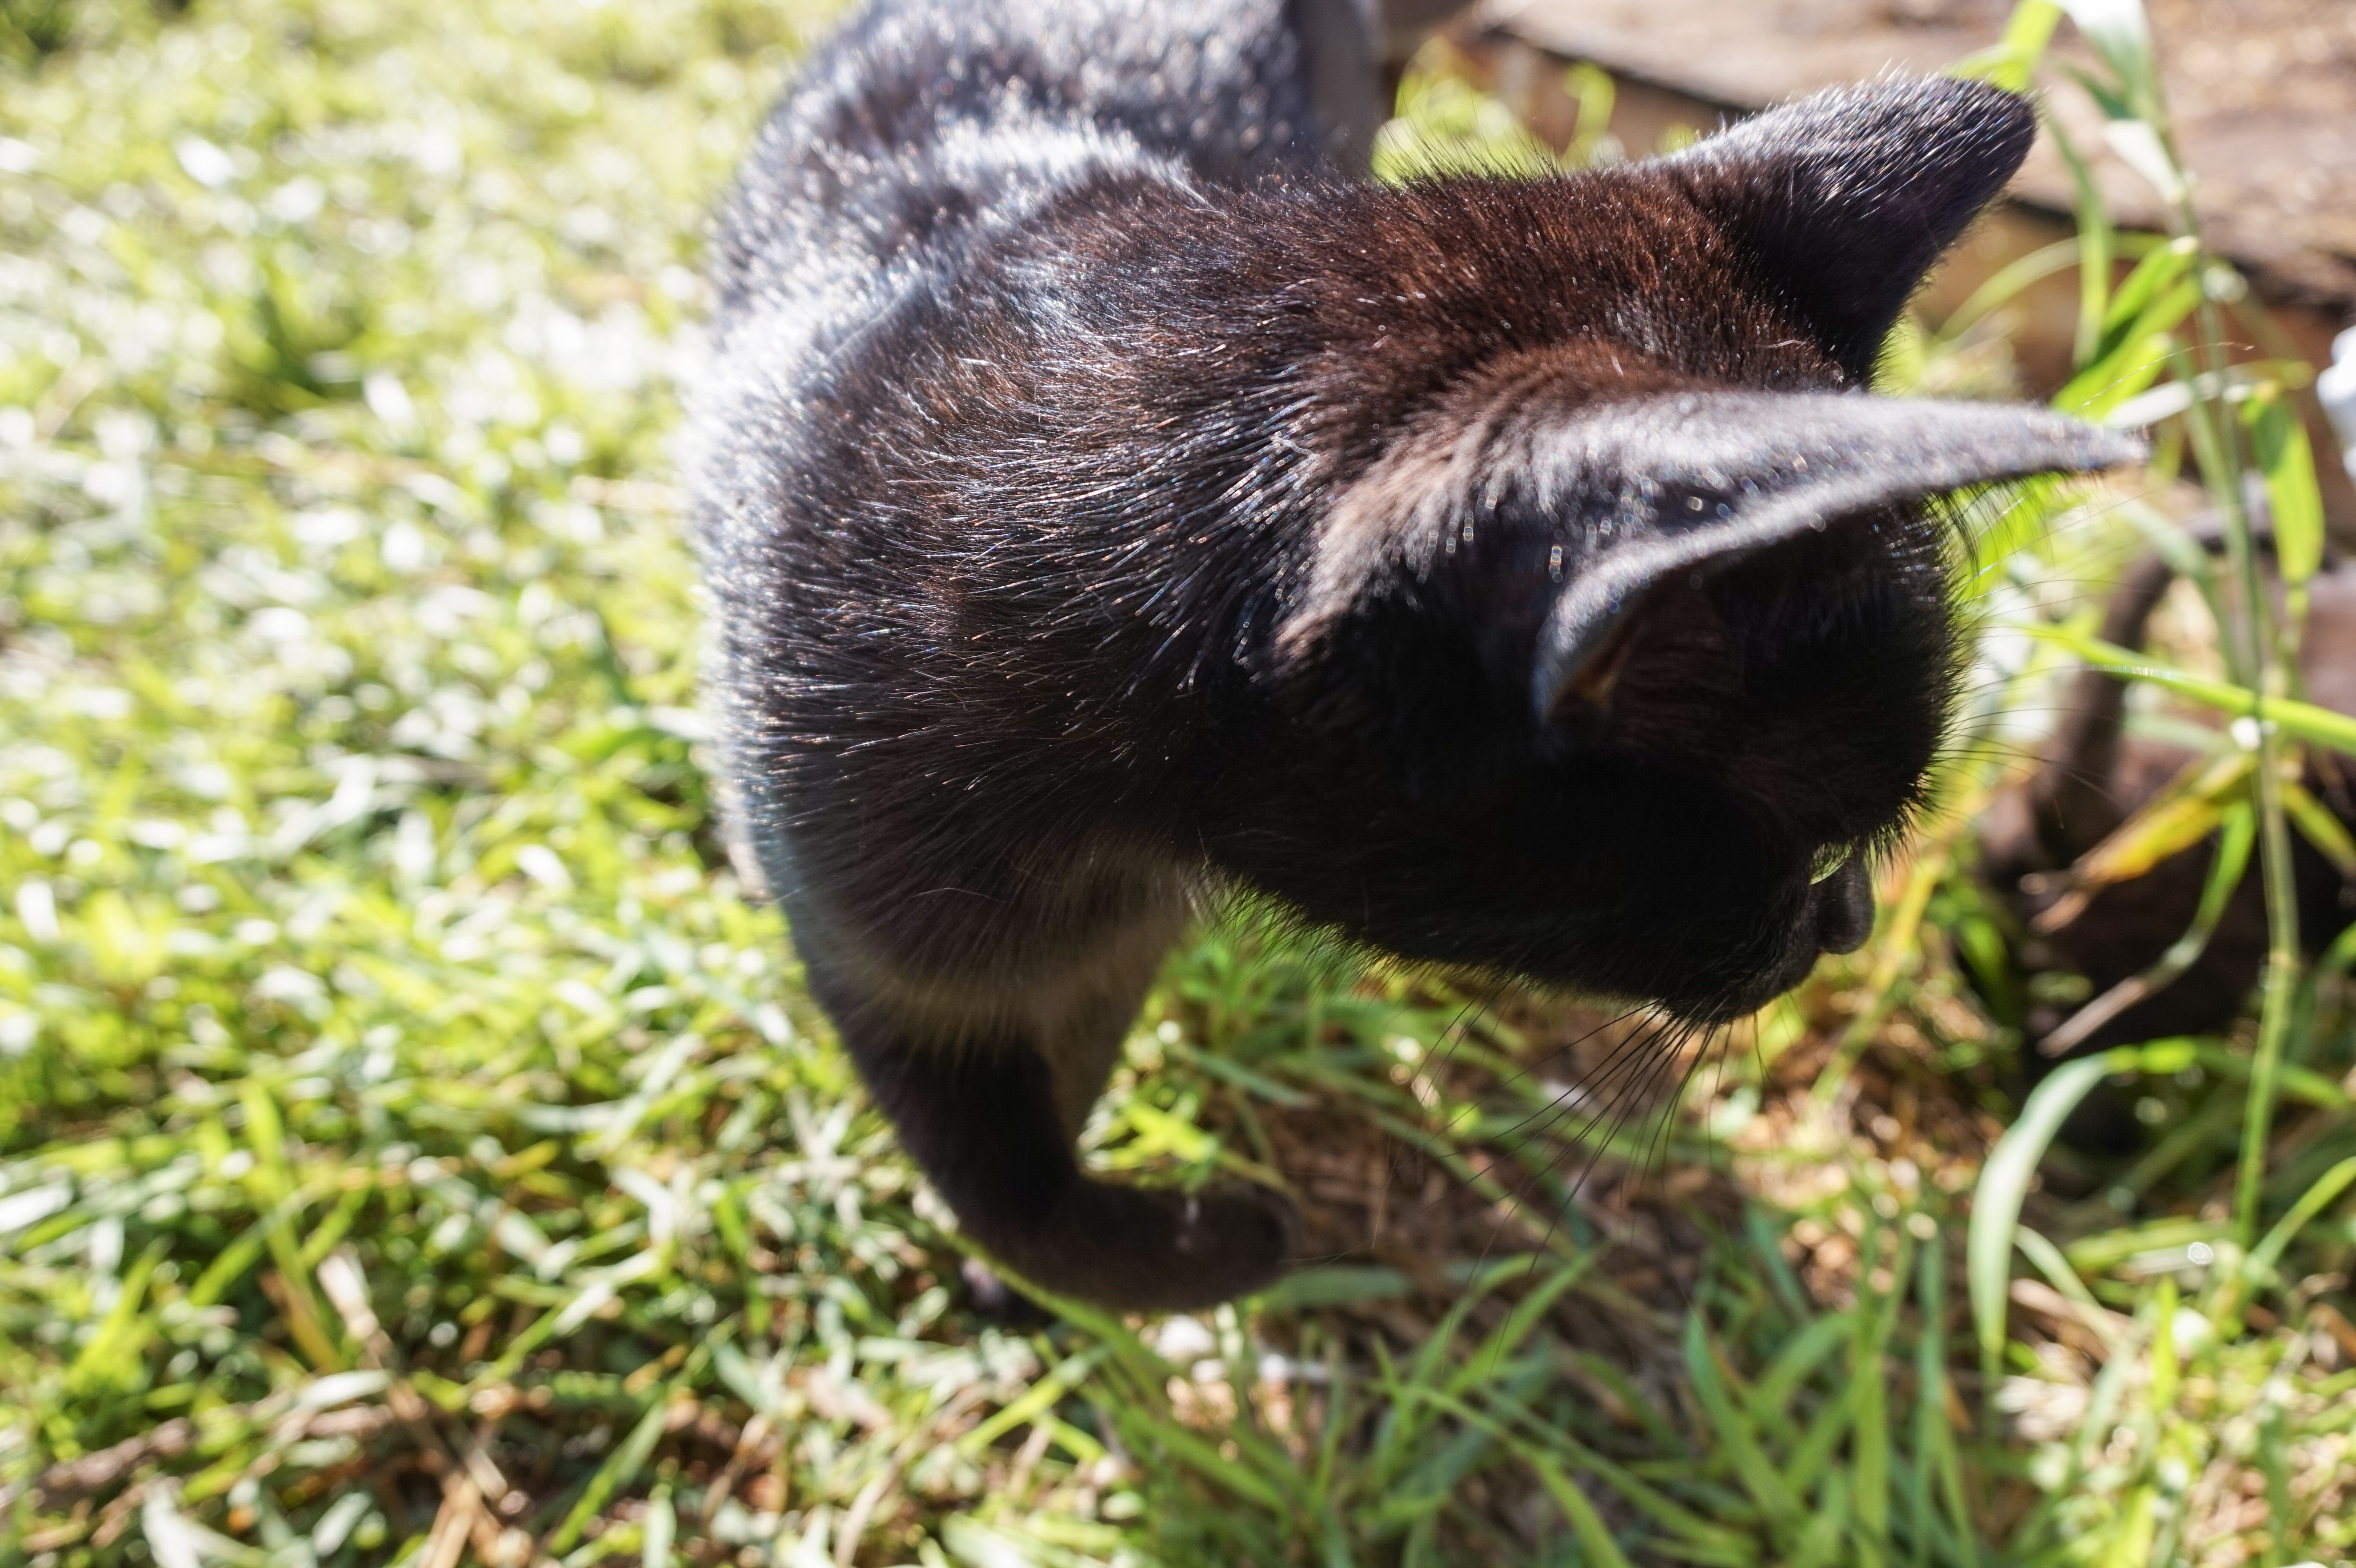
grass, wildlife, kitten, cat, mammal, fauna, whiskers, vertebrate